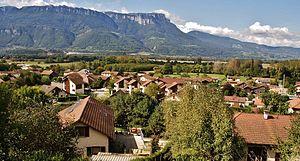
Le Village
Laissaud est une commune française située dans le département de la Savoie, en région Auvergne-Rhône-Alpes.